Police, West Pomeranian Voivodeship

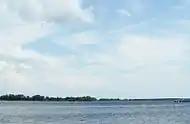
Oder in Police

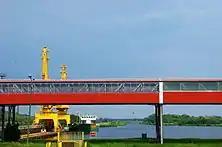
Port of Police

The tourist and cultural information office is localised in The Gothic Chapel in Bolesław Chrobry Square in The Old Town of Police